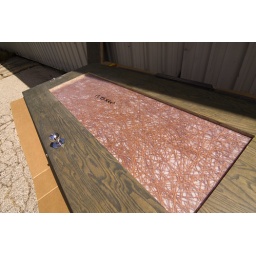
New window in door